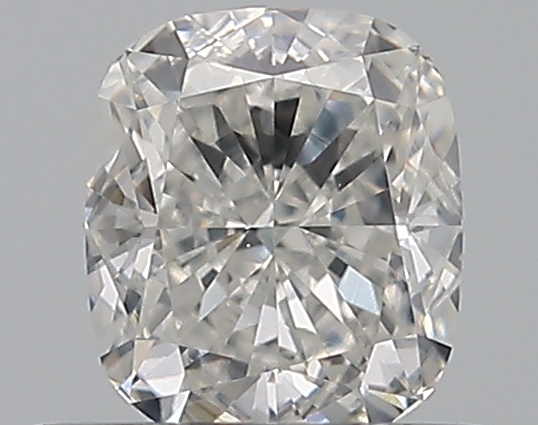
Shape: cushion
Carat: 0.5
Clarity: SI1
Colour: G
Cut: EX
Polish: EX
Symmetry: EX
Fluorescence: M
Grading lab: GIA
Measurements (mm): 4.8 x 4.2 x 2.85